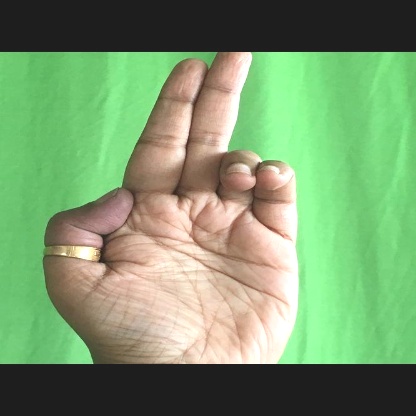
Mudra: Ardhapathaka